Ico

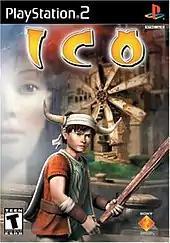
The cover used for the North American release of "Ico". It has been called one of the worst video game covers of all time.

The game was released in Japan on December 6, 2001 alongside "Yoake no Mariko", developed by another unit of Sony as a collaboration with Spümcø. The North American version was released two months earlier; due to time constraints caused by Sony's planned release date, it lacks the cover art intended by Ueda as well as additional features such as the two-player mode. Ueda drew a cover inspired by the Italian artist Giorgio de Chirico and his work "The Nostalgia of the Infinite"; it was used for the releases in Japan and PAL regions as Ueda was able to complete it for those regions' release dates. Ueda believed that "the surrealistic world of de Chirico matched the allegoric world of "Ico"". Since release, the North American cover has been considered one of the worst pieces of cover art for video games in contrast to the game's quality. On reflection, Yasuhide Kobayashi, vice-president of Sony's Japan division, believed the North American box art and lack of an identifiable English title led to the game's poor sales in the United States, and stated plans to correct that for the release of "The Last Guardian". For its original release, a limited edition of the game was available in PAL regions that included a cardboard wrapping displaying artwork from the game and four art cards inside the box. The game was re-released as a standard edition in 2006 across all PAL regions except France after the 2005 release of "Shadow of the Colossus", "Ico" spiritual sequel, to allow players to "fill the gap in their collection".